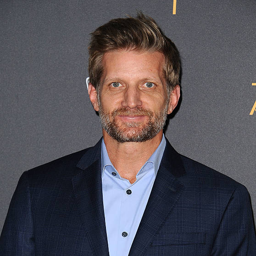
actor attends the reception for award nominated performers .